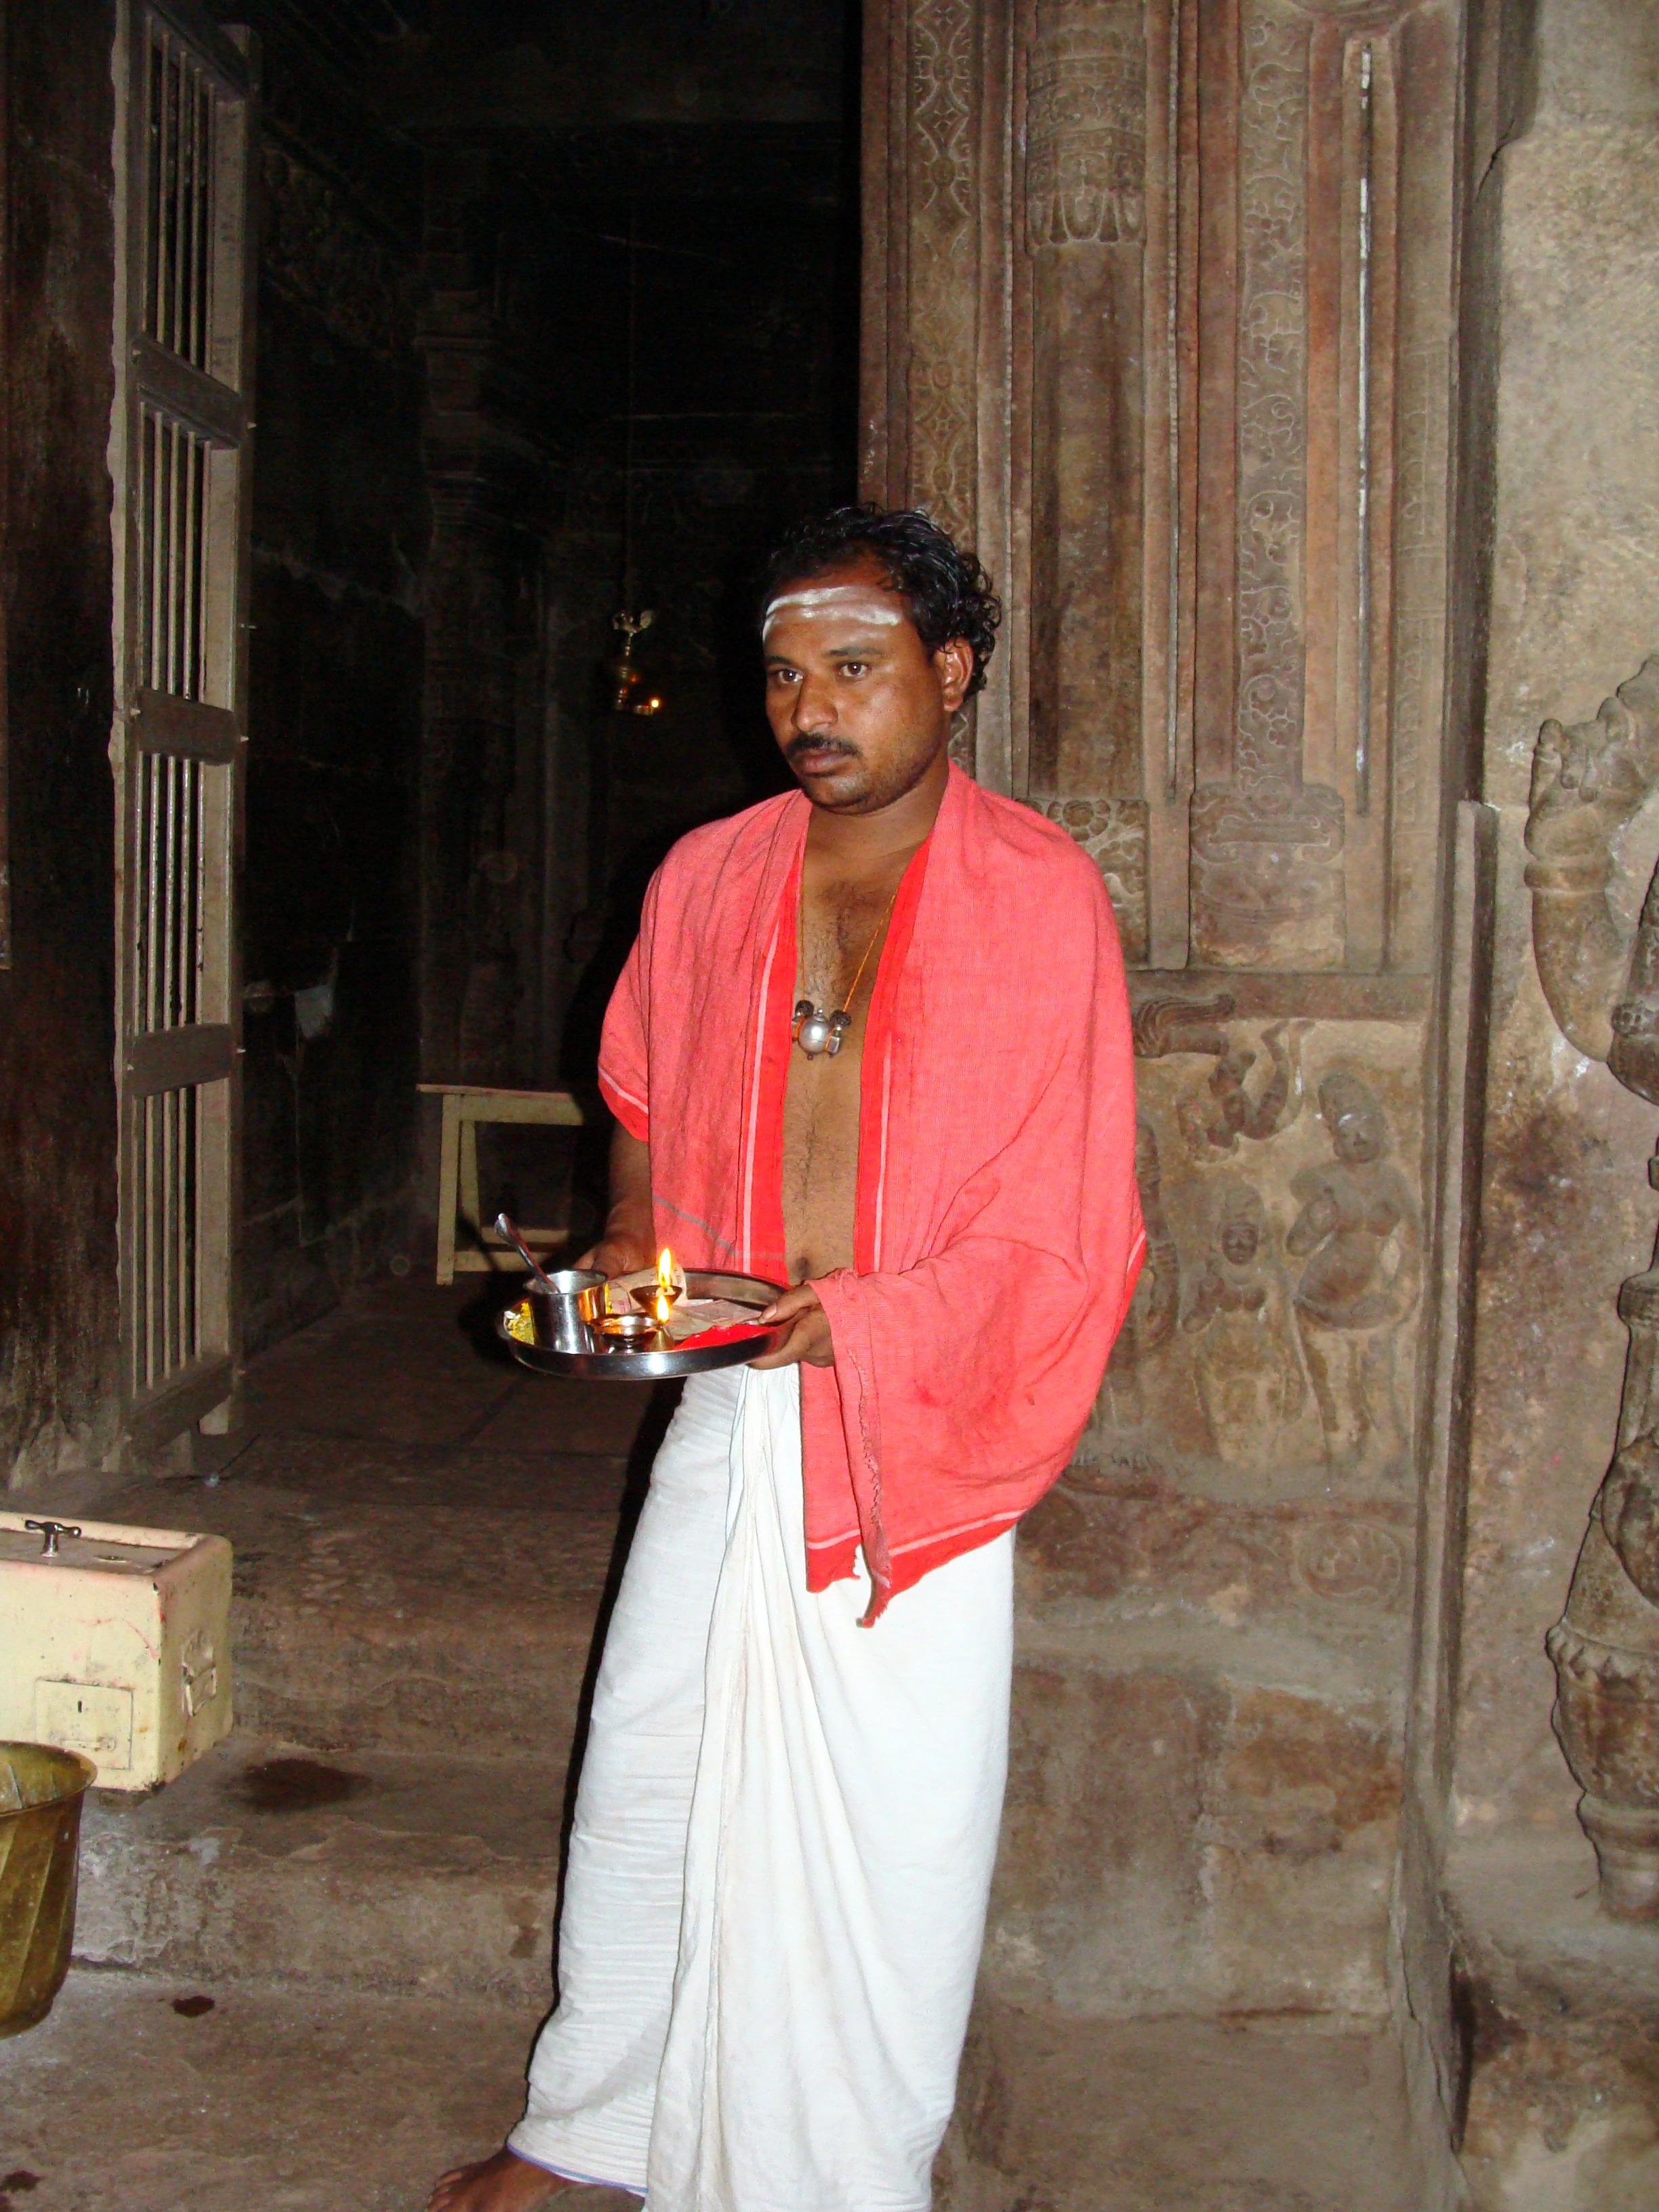
man, architecture, vacation, travel, holiday, asia, temple, photograph, worship, unesco, india, tradition, temples, monuments, priest, karnataka, historic preservation, unesco world heritage, world heritage site, unesco site, unesco heritage, pattadakal, pattadakal monuments